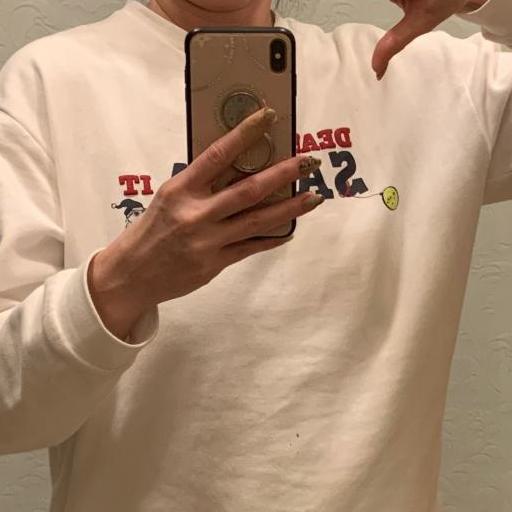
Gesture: no_gesture